Lincoln High School (Portland, Oregon)

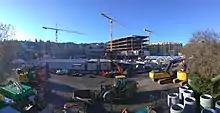
New campus under construction in November 2020

The school was renamed Lincoln High School in 1909, and moved to the 45-room South Park Blocks location (now known as Lincoln Hall) when construction was completed in 1912. The building occupies the block bounded by Market & Mill Streets and Park & Broadway. (After the 1912 move, the old building of 1885 was used by the Girls' Polytechnic School. In fall 1928, that school moved to a new building on the east side, leaving the 1885 building vacant, and it was demolished by 1930.)